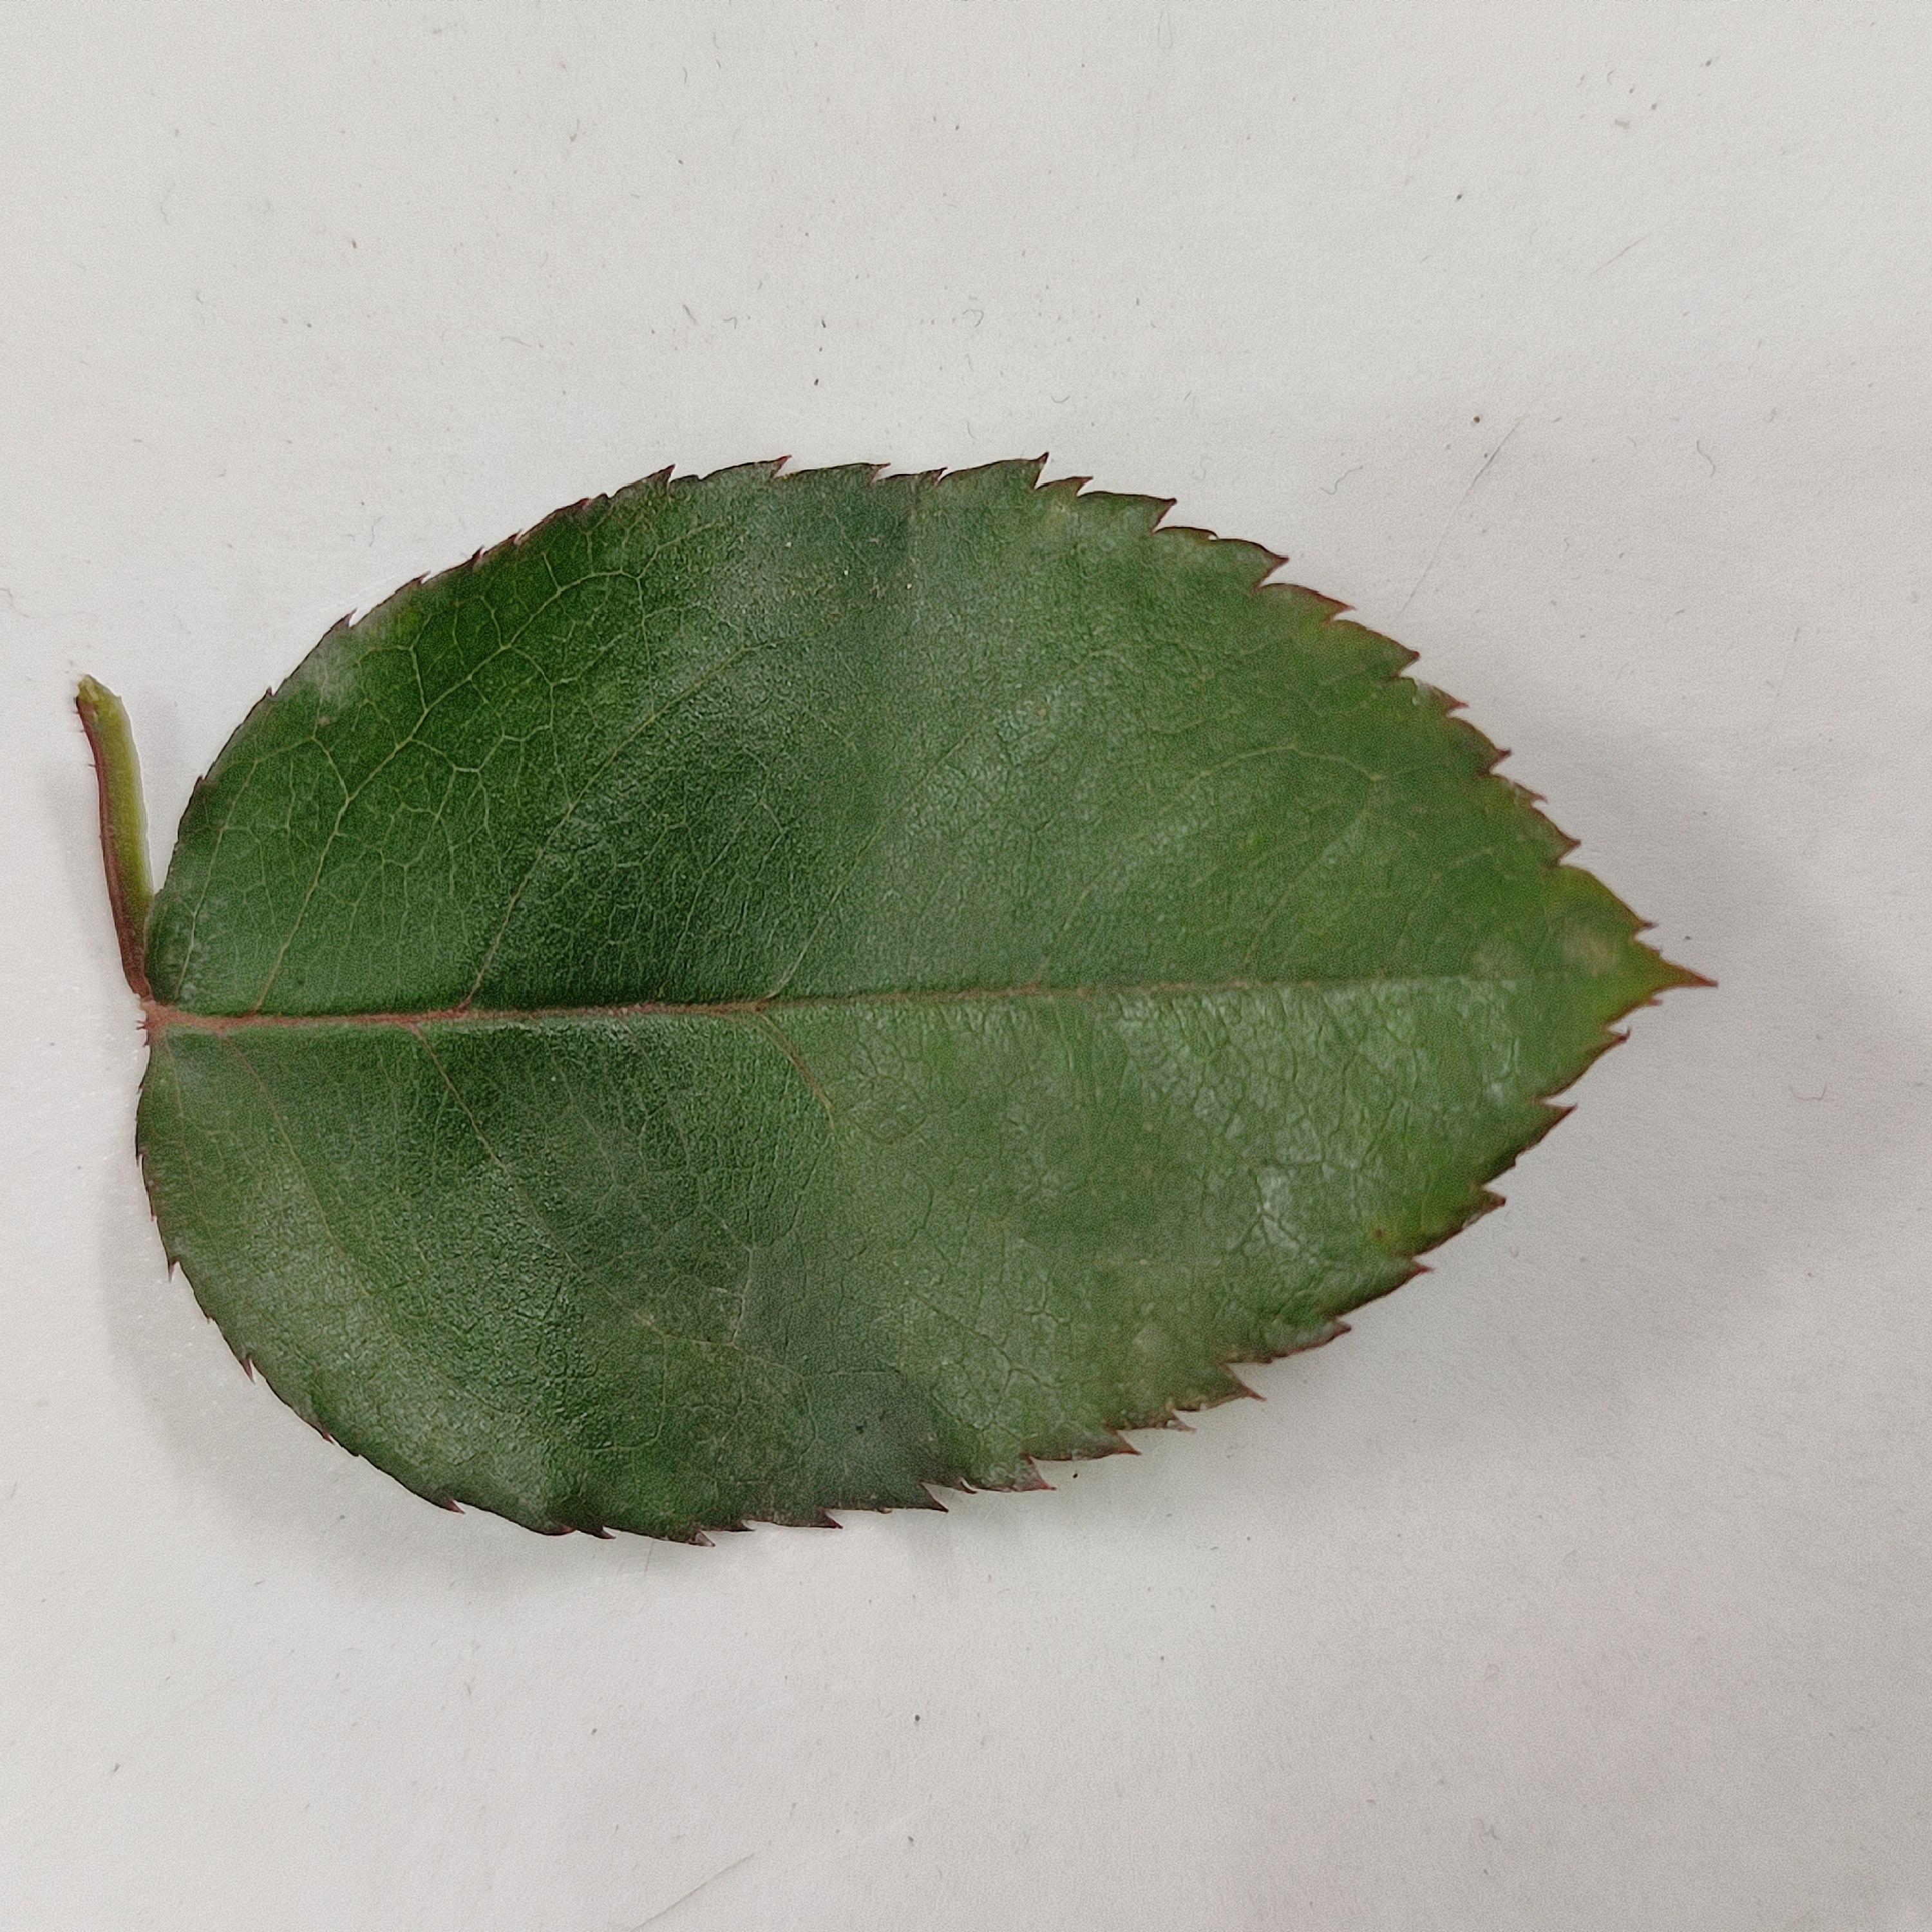
Label: Healthy Leaf